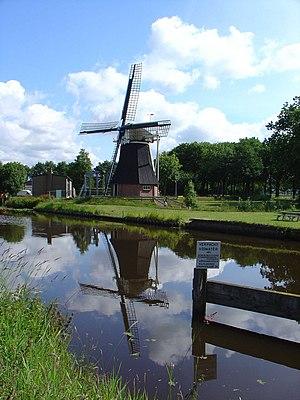
Cet article recense les moulins à vent de la province de Drenthe, aux Pays-Bas.